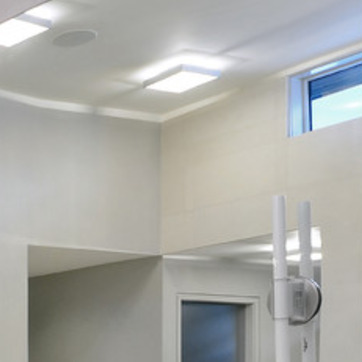
Material: mirror